1923 Spanish coup d'état

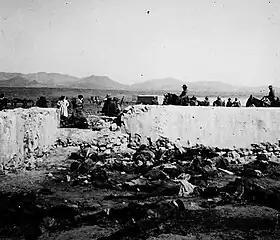
Corpses found in Annual.

In Catalonia the conflict began in February 1919 with the strike of the Canadiense, which was the name by which the company Barcelona "Traction, Light and Power", that supplied electricity to Barcelona, was known. As a result, the city was left without electricity, water and streetcars. The liberal government of the Count of Romanones opted for the path of negotiation accompanied by the approval of the "eight-hour" decree and a new social insurance system, but had to give in to pressure from the employers, who demanded an iron fist and found valuable support in the Captain General of Catalonia, Joaquín Milans del Bosch, and King Alfonso XIII. Thus it was that the Catalan workers' conflict degenerated into a "social war" whose main stage was Barcelona. The violence of the bosses' "pistoleros" was answered with terrorist attacks perpetrated by anarchist action groups.